Golf etiquette

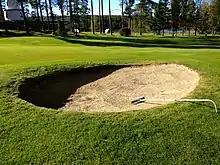
After a bunker shot a player should rake the sand smooth again

After playing from a bunker, a player should smooth the sand to even out any footprints and divots, usually by means of a rake. Not all sand-filled areas are classified as bunkers, e.g. coastal courses (e.g. Myrtle Beach) frequently feature designated waste areas; these areas need not be smoothed following play.